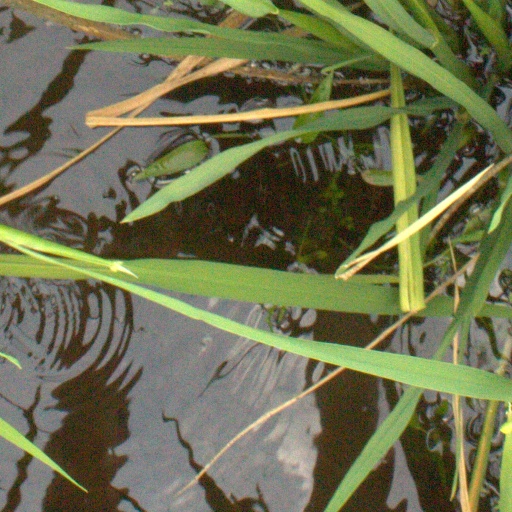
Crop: rice